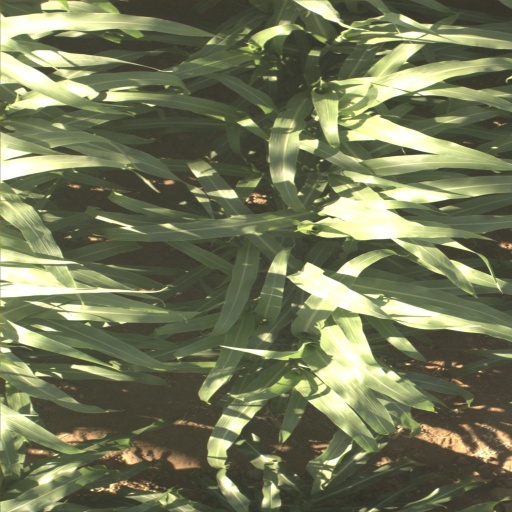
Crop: sorghum